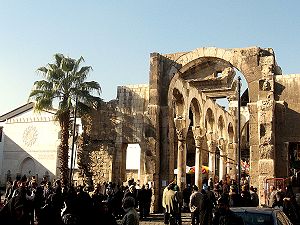
Syrien / Økonomi / Verdensarv
Den gamle by i Damaskus tilhører verdensarven.
Syrien, officielt Den Syriske Arabiske Republik, er et land i det vestlige Asien, der grænser op til Libanon og Middelhavet mod vest, Tyrkiet mod nord, Irak mod øst, Jordan mod syd og Israel mod sydvest. Israel har siden seksdageskrigen i 1967 besat Golanhøjderne i den sydlige del af Syrien. Landets hovedstad Damaskus er blandt de ældste kontinuerligt beboede byer i verden. Syrien består hovedsageligt af bjerge og sletter, der breder sig over tre-fjerdedele af landet. Slette- og bjerglandskab ligger midt i landet, mellem det fugtige kystklima i vest og de halvtøre ørkenområder i den sydlige del af landet. Det rummer adskillige etniske og religiøse grupper, inklusive kurdere, armeniere, assyrere, tyrkere, kristne, drusere, alawitiske shiaer og arabiske sunnaer.